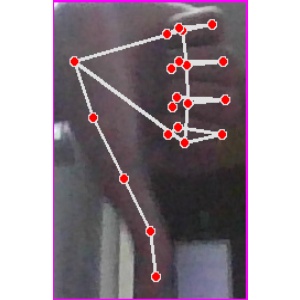
अक्षर: फ